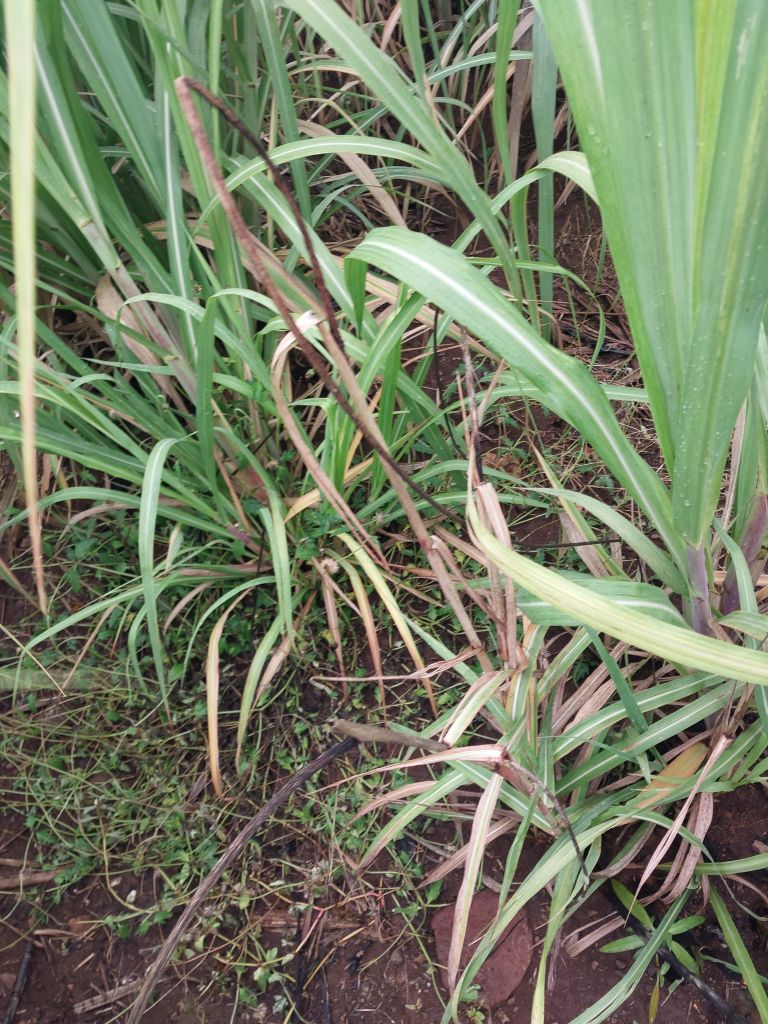
Label: Smut